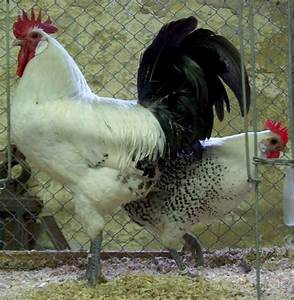
Label: chicken